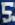
Number: 5